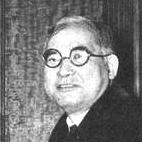
Age: 63